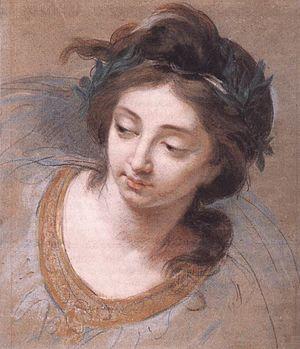
L’École nationale supérieure des beaux-arts de Paris, communément dénommée les Beaux-Arts de Paris, est une école d'art française fondée en 1817. Il s'agit d'un établissement public national à caractère administratif relevant directement de la tutelle de l'État par l'intermédiaire du ministère chargé de la culture. Elle fait partie de l'université PSL.